Red Garter Casino

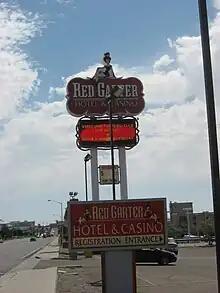
Sign in front of the Red Garter

Red Garter was originally a smaller casino with a connecting Super 8 motel adjacent to it. Red Garter began operation in 1983. In 2004 Holder Hospitality Group purchased the casino from Full House Inc. and retained its current management and staff.